Joe Morgan (baseball manager)

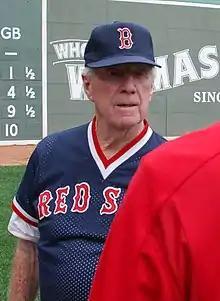
Morgan in 2008

Joseph Michael Morgan (born November 19, 1930) is an American former infielder, manager, coach and scout in Major League Baseball (MLB).